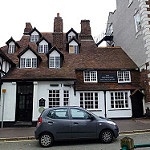
Label: buildings